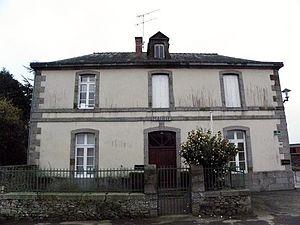
Mairie de La Fontenelle (35).
La Fontenelle est une ancienne commune française située dans le département d'Ille-et-Vilaine en région Bretagne, peuplée de 542 habitants. Le 1ᵉʳ janvier 2019, elle a fusionné avec Antrain, Saint-Ouen-la-Rouërie et Tremblay pour former la commune de Val-Couesnon.